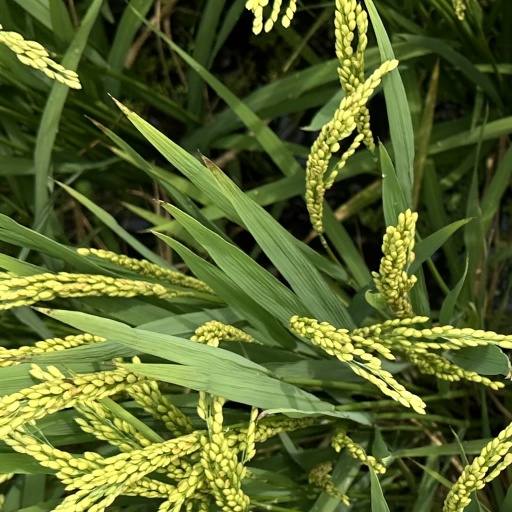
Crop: rice